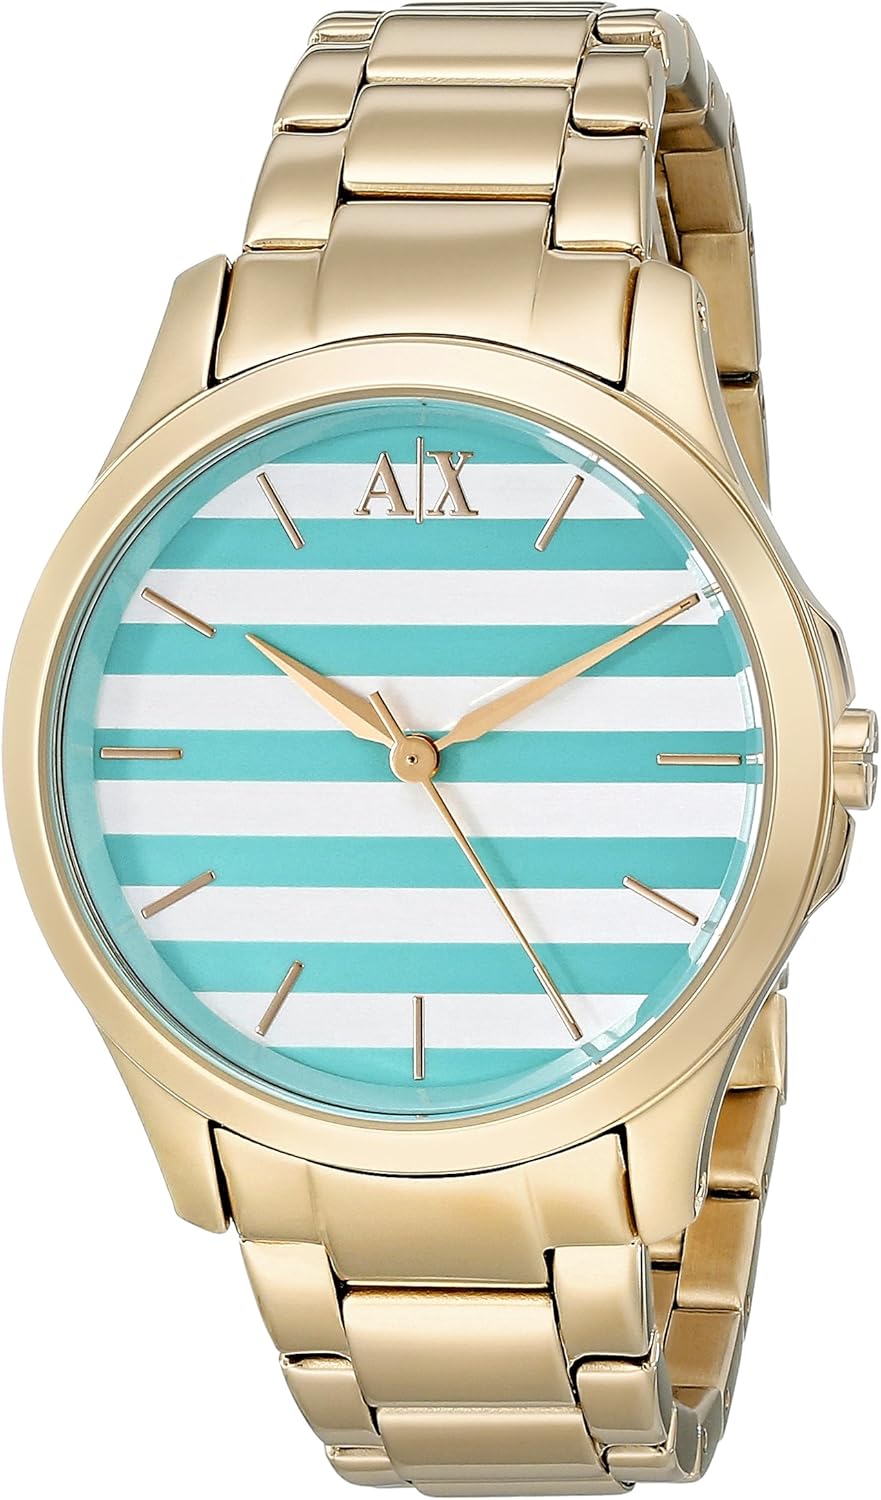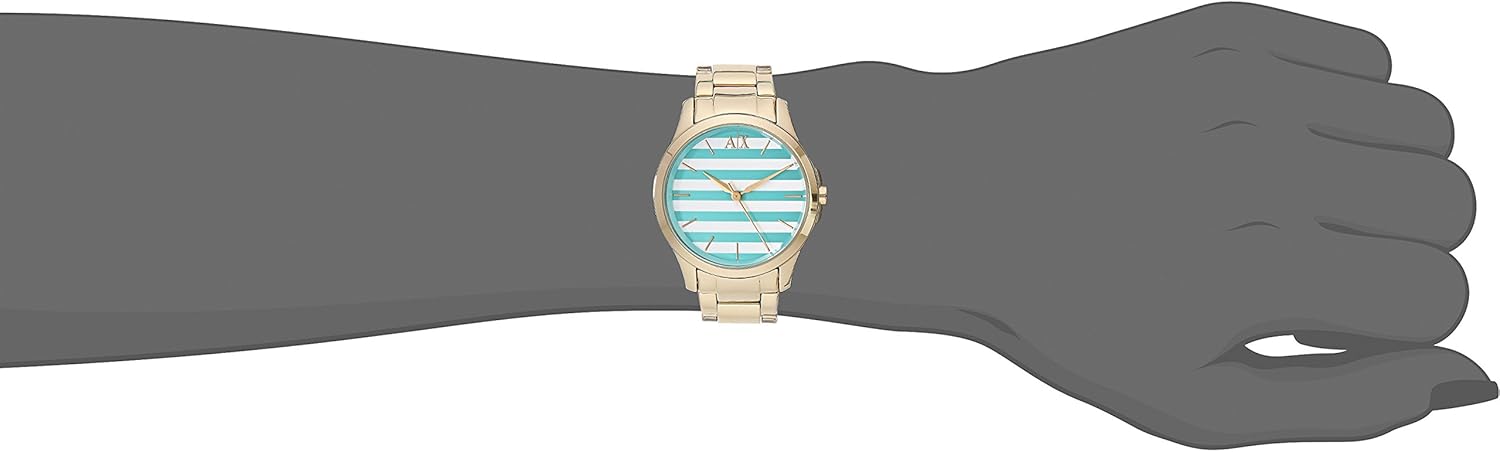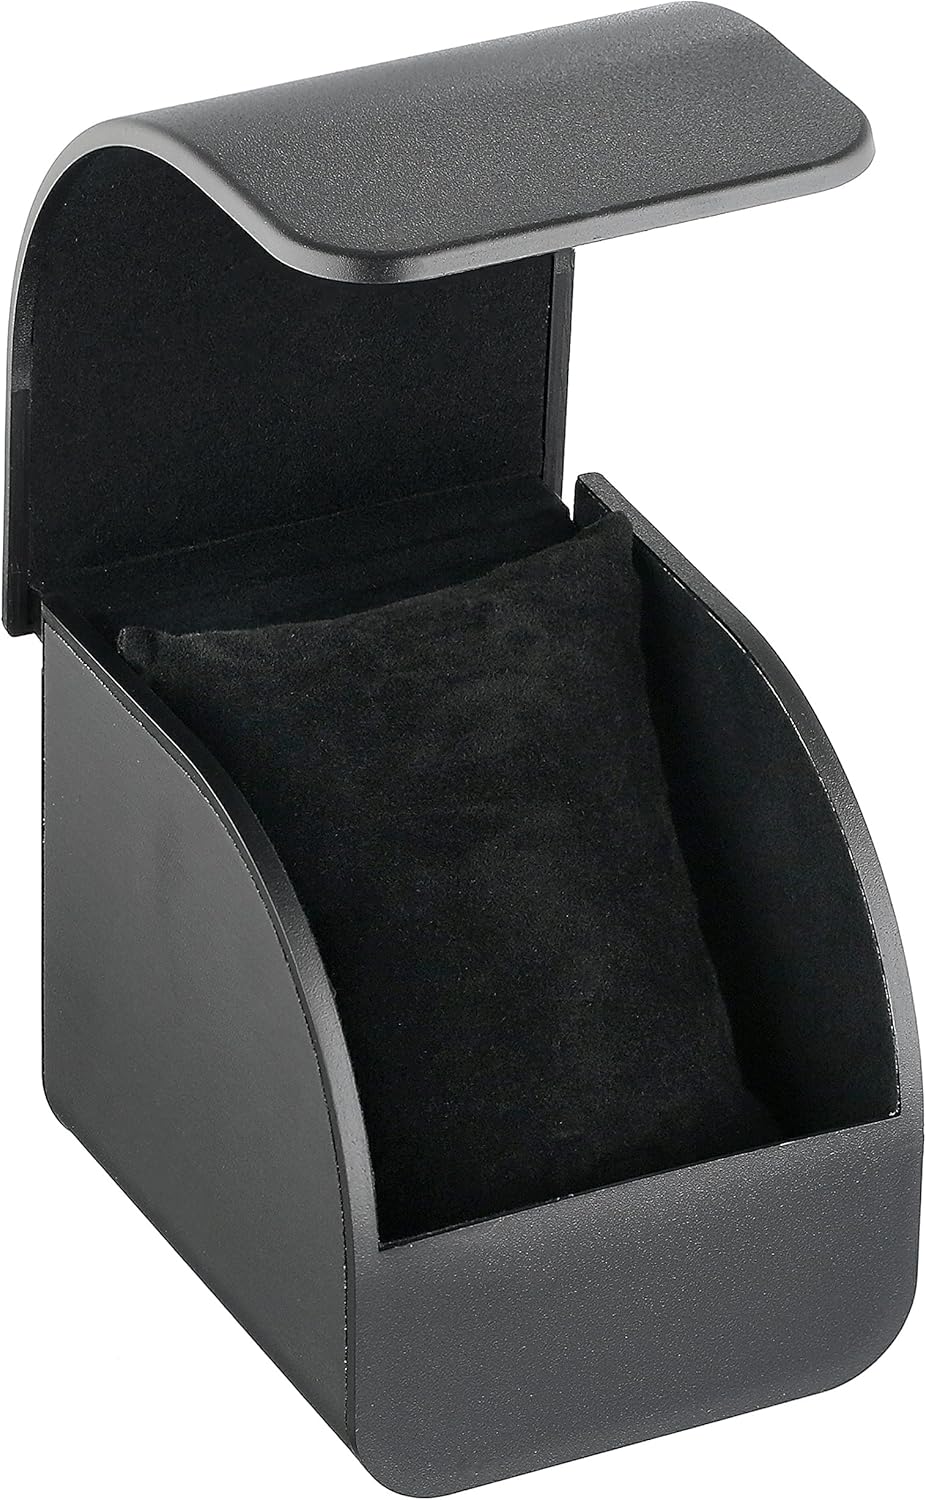
Armani Exchange Women's AX5233 Analog Display Analog Quartz Gold-Tone Watch
Category: AMAZON FASHION
The Claude Bernard Story The place where Jurassic watch making started In the mid-16th century, the 27-yearold Frenchman John Calvin broke with the Roman Catholic Church and fled to Geneva, Switzerland. Numerous French Huguenots followed him. As a result of religious policies Calvin banned all jewelry, such as beads, bracelets, gold and gemstones. Consequently, goldsmiths and jewelers were forced to turn to a new craft - watchmaking. It was the perfect thing to do for these highly skilled artisans. Many of them moved north from Geneva and master mechanic Claude Bernard was one of them. He discovered the gorgeous, almost divine, high-plateau in the midst of the Jura headlands, a secluded mountain-range along the French border. As a tribute to his hometown Geneva (French Genève) he called this charming hideout “Les Genevez”. Most of the year Claude Bernard, like most of his companions, farmed to feed himself and his family. But during the long and harsh winter months, when the landscapes vanished under heavy snow and the brooks were covered with ice, Claude and his fellow craftsmen created watch masterpieces. The mechanics and skillful builders started to reinvent the workings of all kinds of timepieces. The original 16th century house where these skilled artisans used to gather and share their tools and ideas still exists. It has been carefully restored and today serves as a public museum. Swiss watch manufacturer Claude Bernard is honored to be a patron of the more than 450-year-old institution, which is so closely related to their own history. Brave innovators with ground breaking ideas were the reason why “Les Genevez in the Jura” was labelled the “birthplace of Swiss watchmaking in the northeast of Switzerland” and a pioneer of highly acclaimed Swiss quality and ingenuity. Today, the professional watchmakers working for Claude Bernard, the Swiss watch factory in “Les Genevez - Le centre du Jura”, are still filled with pride of their heritage and eager to make the finest wrist watches money can buy. Pairing a gold-tone bracelet and case with soft green and white dial stripes, Armani exchange makes a chic, seasonal style statement.
Features: Gold-tone bracelet watch featuring striped dial with slender baton markers and logo at 12 o'clock | 36-mm stainless steel case with mineral dial window | Quartz movement with analog display | Stainless steel bracelet with fold-over-clasp-with-safety closure | Water resistant to 50 m (165 ft): In general, suitable for short periods of recreational swimming, but not diving or snorkeling